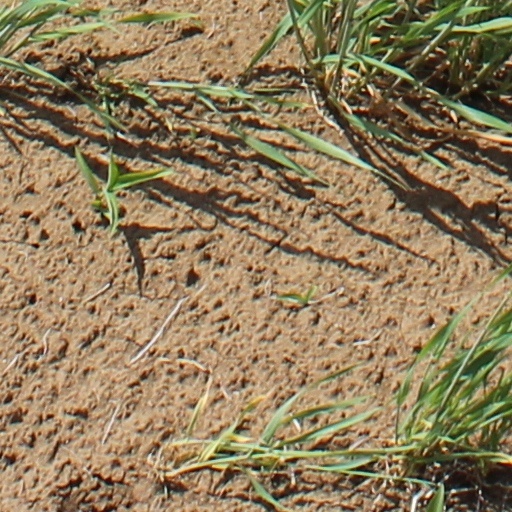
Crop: wheat